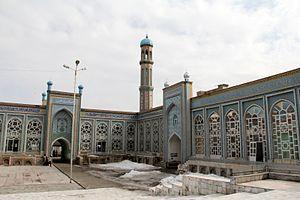
L'islam sunnite, de rite hanafite, est la religion d'État du Tadjikistan. Le pays compte 90 % de musulmans sunnites, et 5 % de chiites, habitant dans la région du Pamir. Le Tadjikistan est le seul ancien État membre de l'Union soviétique ayant l'islam comme religion officielle, et il a intégré l'OCI en 1992.